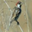
Label: bird